Fujikyu 6000 series

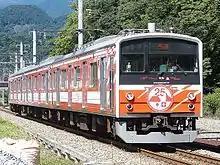
Set 6501 in commemorative red and white livery in October 2016

In September 2016, set 6501 received a special red and white livery based on that of the Matterhorn Gotthard Bahn in Switzerland to mark the 25th anniversary of the signing of a sister railway agreement with the line.